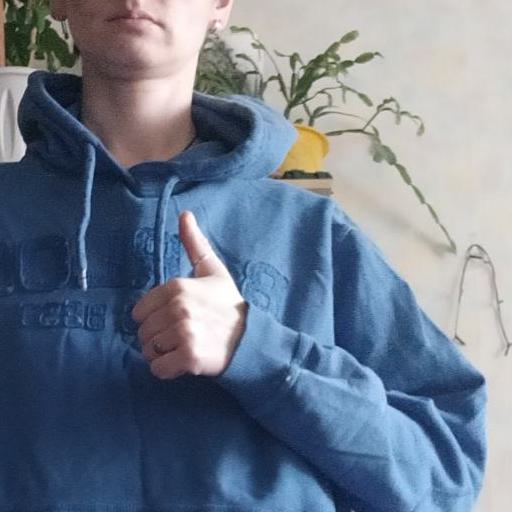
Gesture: like